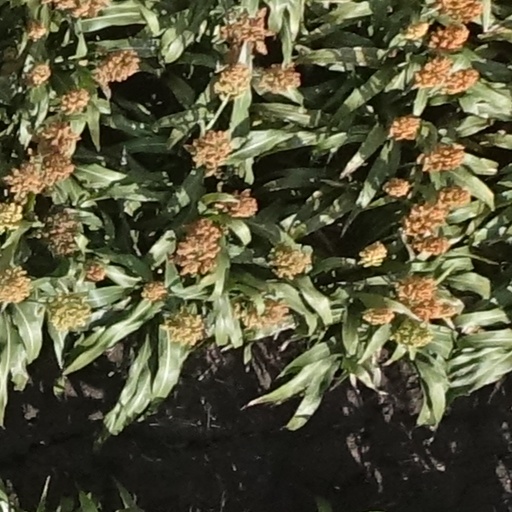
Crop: sorghum